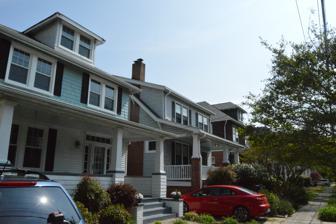
Building: Colonial Place
Country: United States of America
Year built: 1903
For the Richmond, Virginia neighborhood, see Colonial Place, Richmond . United States historic place Colonial Place U.S. National Register of Historic Places U.S. Historic district Virginia Landmarks Register Houses on Delaware Avenue Show map of Virginia Show map of the United States Location Roughly bounded by the Lafayette River, Knitting Mill Creek, East Haven Creek, and 38th St. in Norfolk , Virginia Coordinates 36°53′05″N 76°17′20″W / 36.88472°N 76.28889°W / 36.88472; -76.28889 Area 202 acres (82 ha) Built 1903 Architect George Dillard et al. Architectural style Queen Anne, Colonial Revival , et al. NRHP reference No. 02000532 VLR No. 122-0825 Significant dates Added to NRHP May 22, 2002 Designated VLR June 13, 2001 Colonial Place is a residential neighborhood in Norfolk , Virginia . It is a peninsula bordered by 38th Street on the south, and surrounded on three sides by the Lafayette River . It is a relatively racially mixed area that includes mostly single family homes and a few apartment buildings. Many large homes front the water and Mayflower Road arches around the shore of the river . The Colonial Place Historic District is a national historic district listed on the National Register of Historic Places in 2002. It encompasses 1,090 contributing buildings and 4 contributing sites in a primarily residential section of Norfolk.  It is a middle-class and upper middle-class residential neighborhood that largely developed during the period 1903–1941. The neighborhood includes notable examples of the Queen Anne and Colonial Revival styles. Notable buildings include the Richard W. Peatross House (1908), Taylor House (1908) and Stuart Elementary School. References